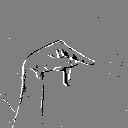
ASL letter: p